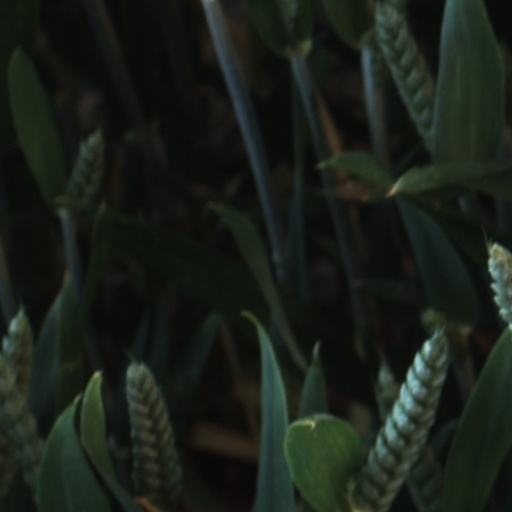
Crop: wheat